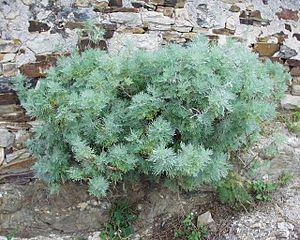
L'armoise arborescente est un petit arbuste persistant, de forme érigée, de la famille des Asteraceae. C'est une armoise analogue à l'absinthe.